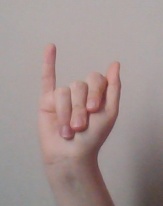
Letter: meem